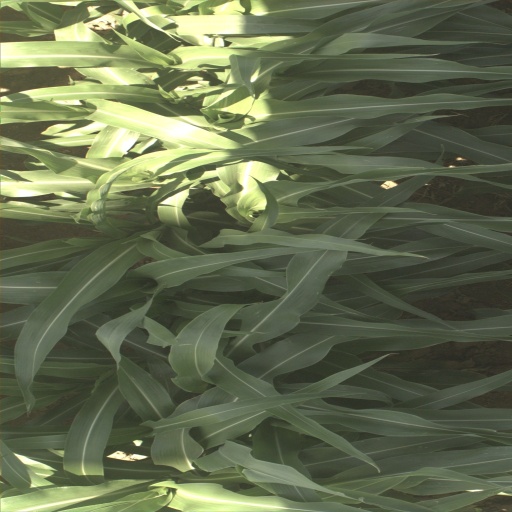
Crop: sorghum